Aprilia SR GT

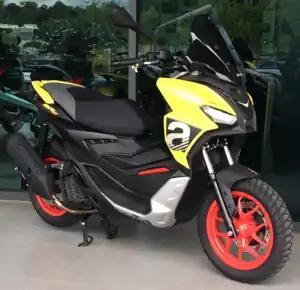
Aprilia SR GT 200 Sport

The Aprilia SR GT is a two-wheeled scooter from the Italian manufacturer Aprilia.